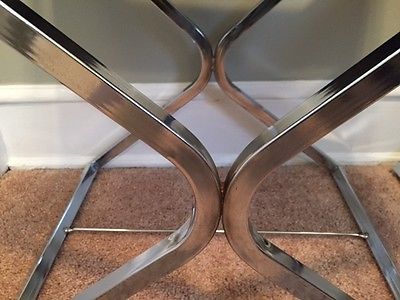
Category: chair